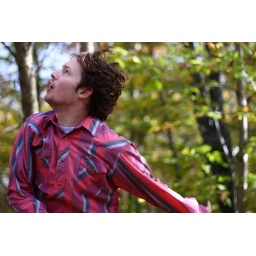
Throwing rocks at my hat, which is stuck in a tree